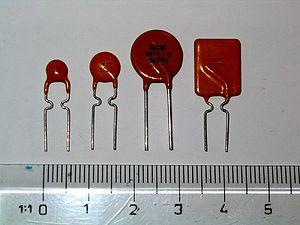
Un fusible réarmable CTP, ou fusible réarmable PTC est un composant électronique passif utilisé pour protéger contre les défauts de surintensité dans les circuits électroniques. Il s'agit en fait d'une thermistance non linéaire qui retourne à un état conducteur une fois que le courant a chuté, faisant plutôt office de disjoncteur, permettant ainsi au circuit de fonctionner à nouveau sans ouvrir le châssis ou remplacer un composant. Les fusibles réarmables CTP sont souvent utilisés dans les alimentations d'ordinateur, notamment à cause de la norme PC 99 et dans les applications où le remplacement de pièces est difficile.
Une thermistance est l'un des principaux capteurs de température utilisés en électronique basés sur la variation de la résistance électrique en fonction de la température.